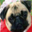
Label: dog